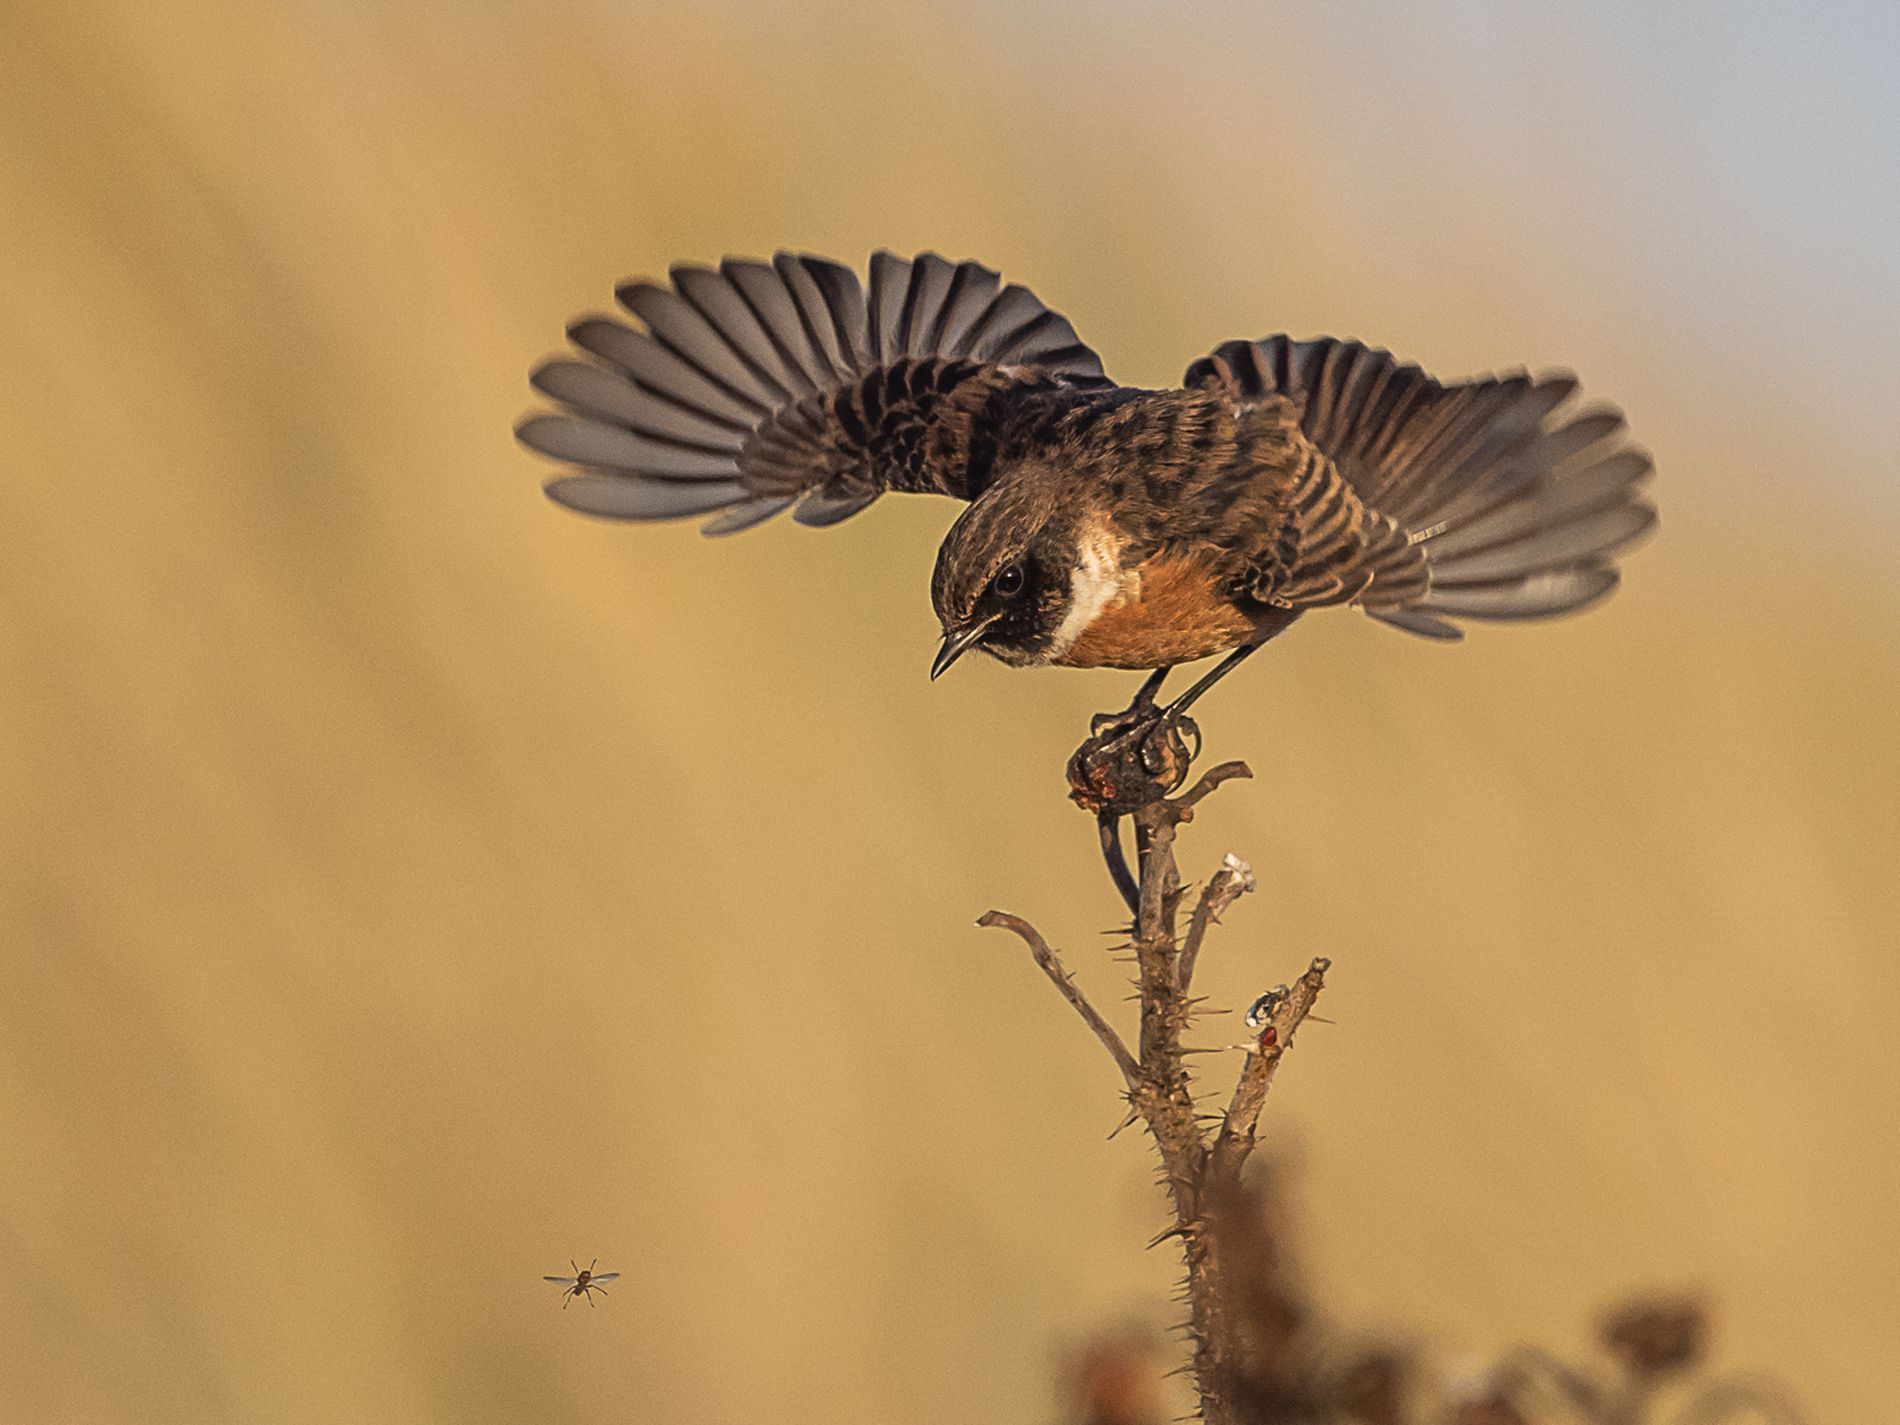
Predator's Pause
A small bird of prey hovers mid-air with wings fully spread, eyeing an approaching insect over a dry twig
Captured from a sharp, side-on angle, the image freezes a breathtaking moment as a bird delicately balances above a thorny branch, wings arched in precision, with intense focus on a tiny insect approaching below. The atmosphere is tense yet elegant, enhanced by a soft golden-brown color palette blending the bird's feathers with the blurred natural background, evoking both stillness and swift motion in a single frame
Labels: Animal, Anthus, Bird, Finch, Wren, Sparrow, Blackbird, Insect, branch, rubicola bird, Blurry background
Camera: OLYMPUS CORPORATION E-M1MarkIII
Lens: OLYMPUS M.300mm F4.0
Aperture: F4
Exposure: 1/3200 sec
ISO: 400
Focal length: 300.0 mm